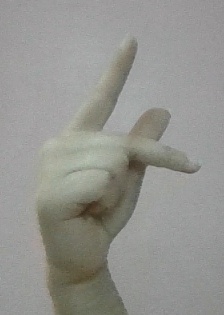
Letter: dha